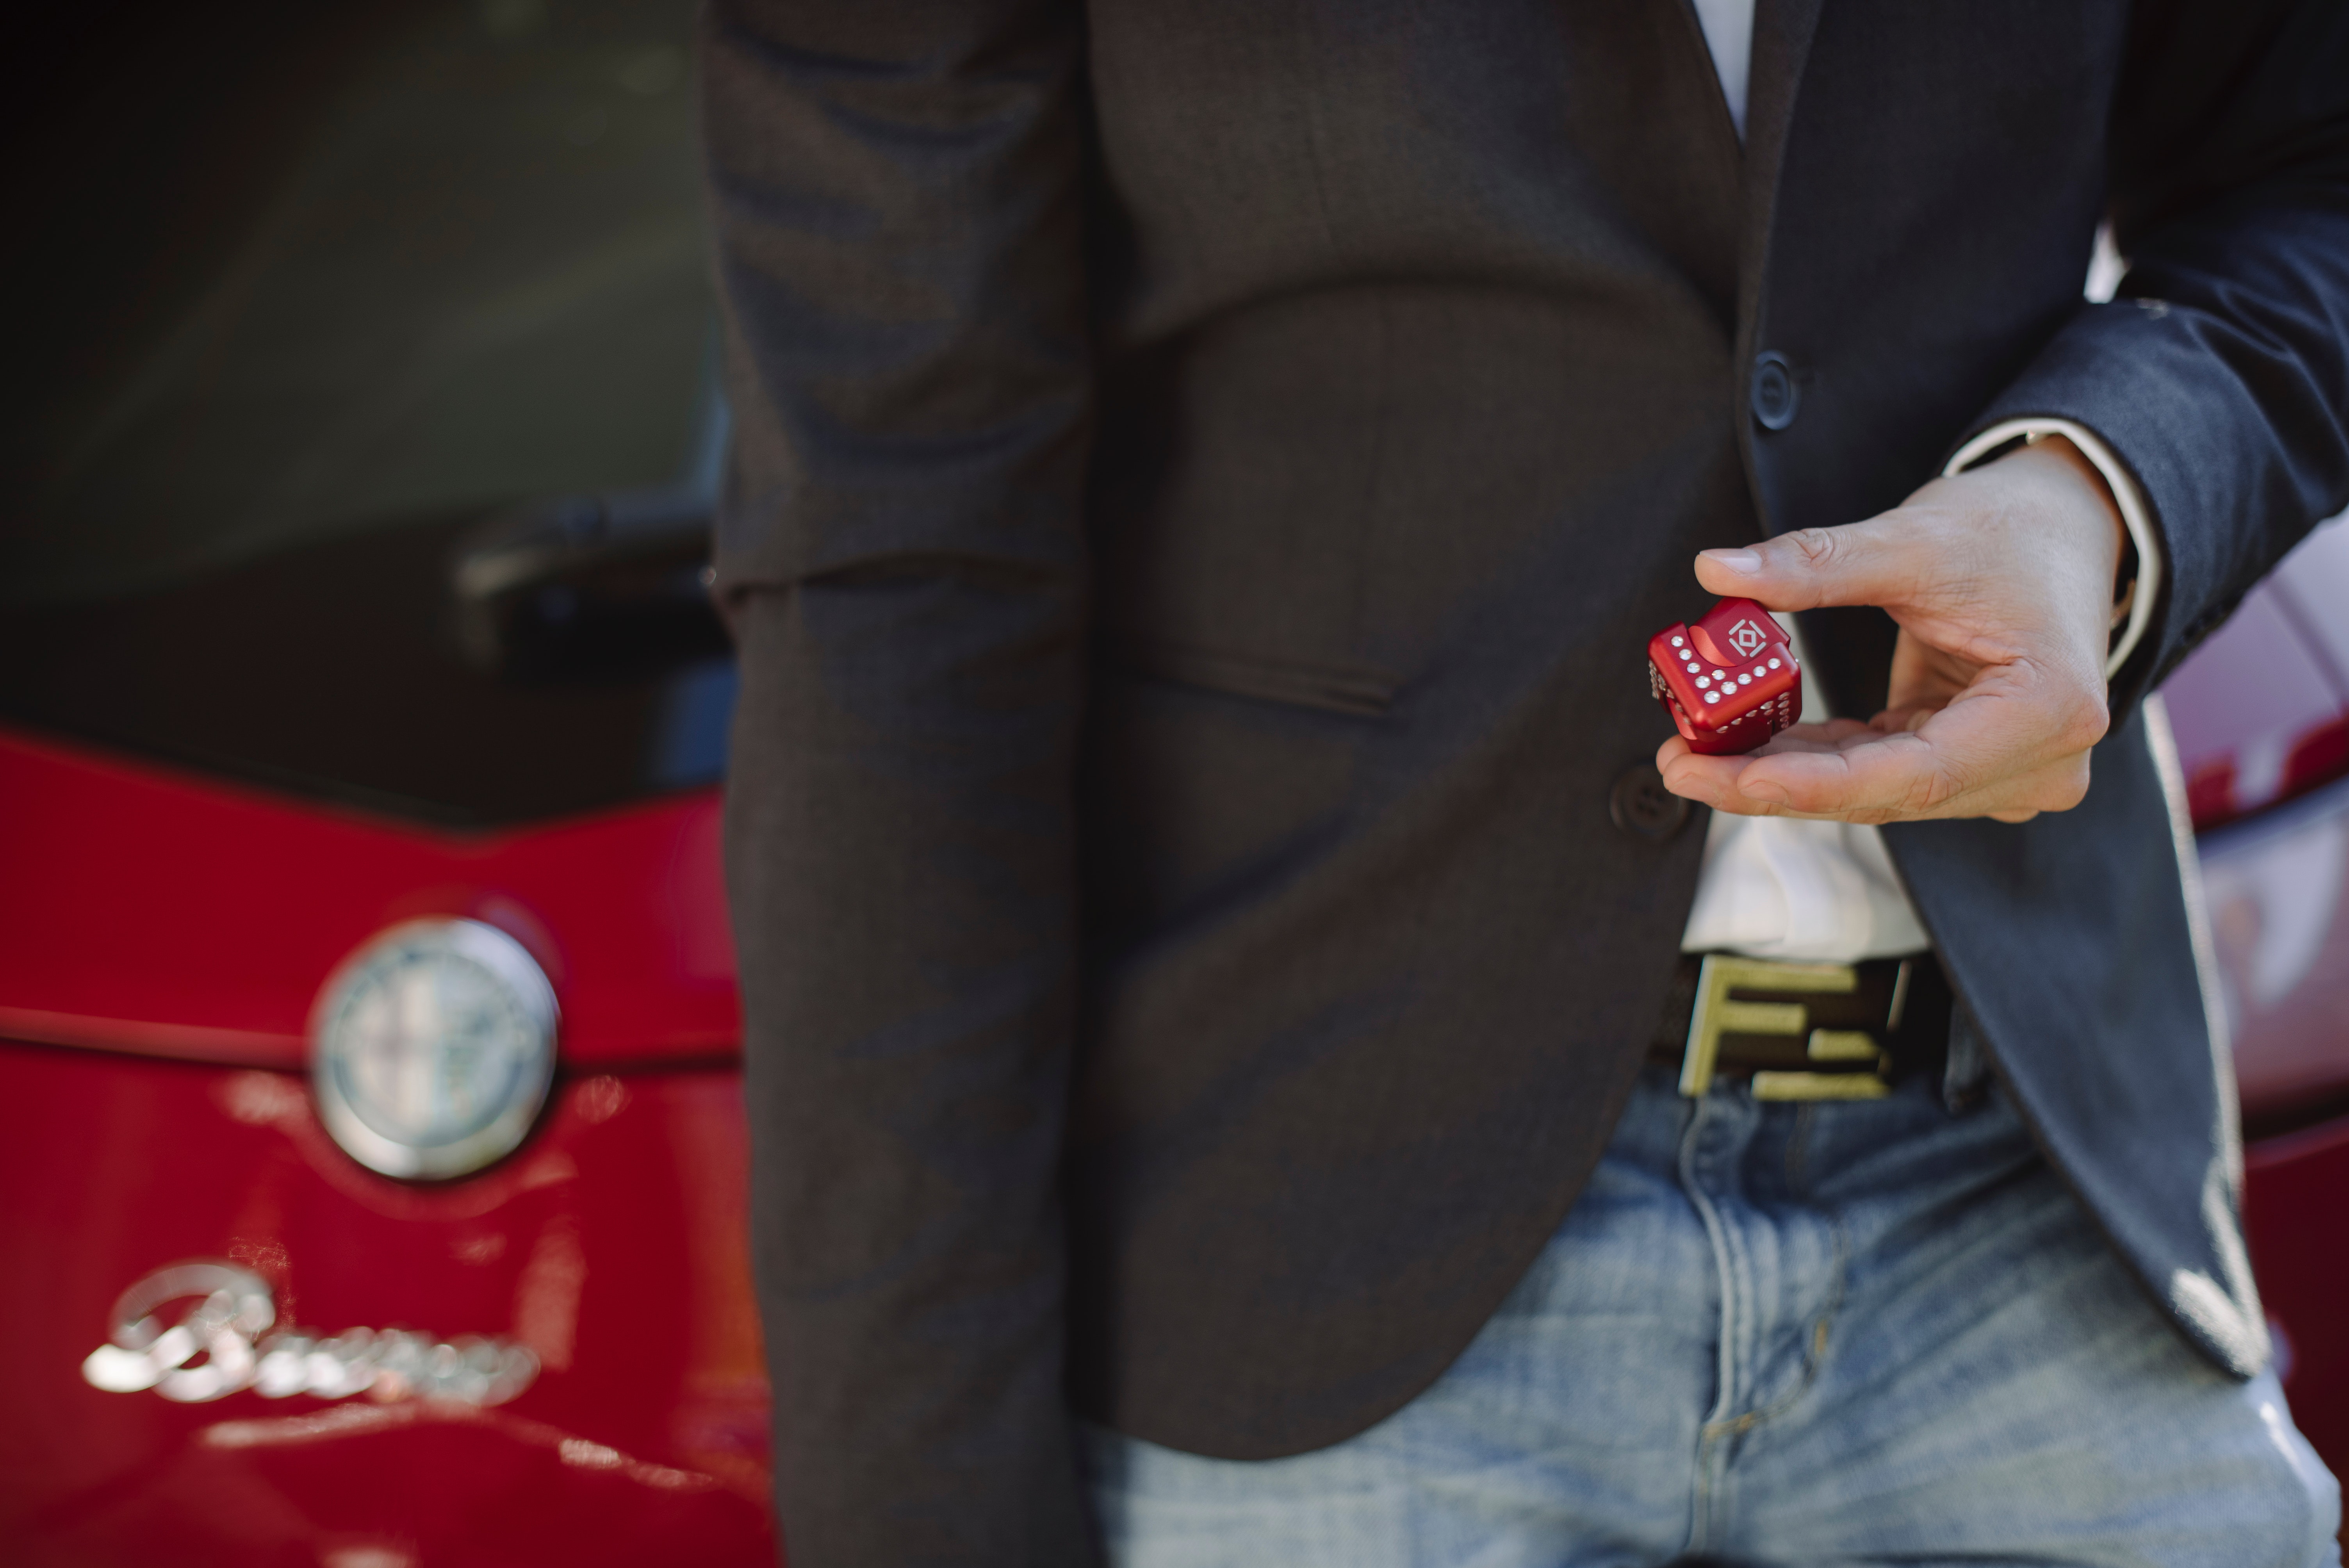
red, jacket, alcohol, hand, outerwear, jeans, photography, drink, city car